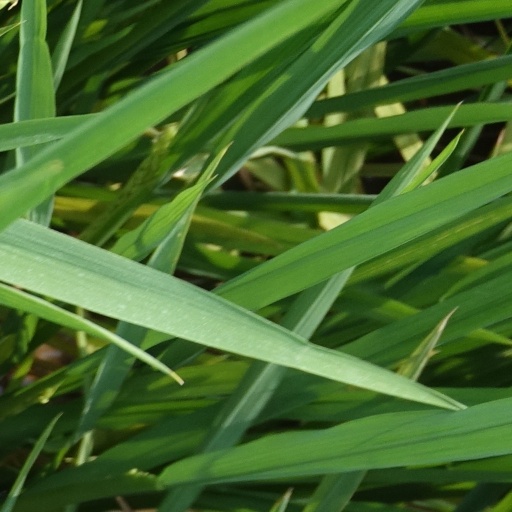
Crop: rice